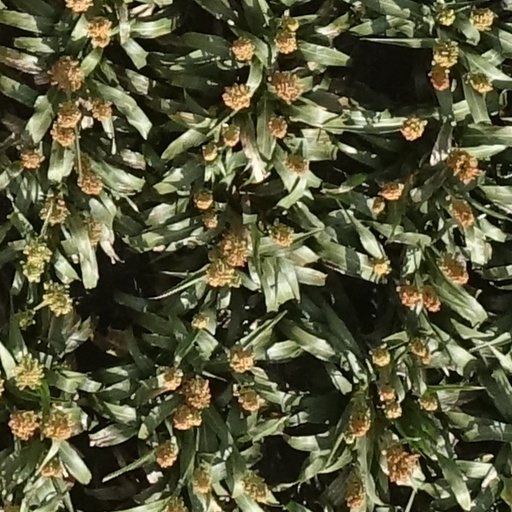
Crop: sorghum